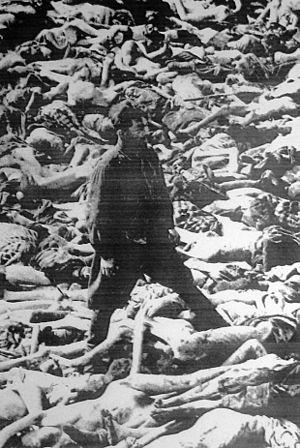
Le procès de Belsen fut constitué d'une série de jugements intentés par les puissances alliées contre d'anciens fonctionnaires de l'Allemagne nazie après la fin de la Seconde Guerre mondiale. Le procès de Belsen s’est tenu en Allemagne en Basse-Saxe, à proximité du camp, dans la ville de Lunebourg, au 30 Lindenstraße. Les accusés étaient des hommes, des femmes de la SS et des fonctionnaires ayant travaillé dans divers camps de concentration, notamment celui d’Auschwitz et de Bergen-Belsen. Le procès a suscité un intérêt considérable dans le monde, le public découvrant pour la première fois les responsables, ou même pour certains, l’existence d’assassinats de masse dans les camps d'extermination de l’est.
Fritz Klein était un officier allemand de la Schutzstaffel, criminel de guerre qui exerça comme médecin dans le camp de concentration de Bergen-Belsen durant la Seconde Guerre mondiale.